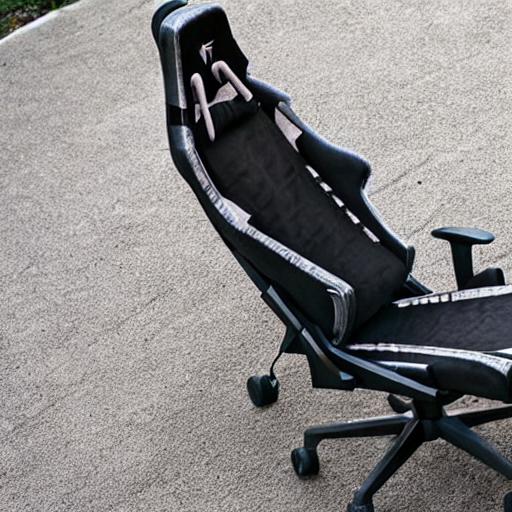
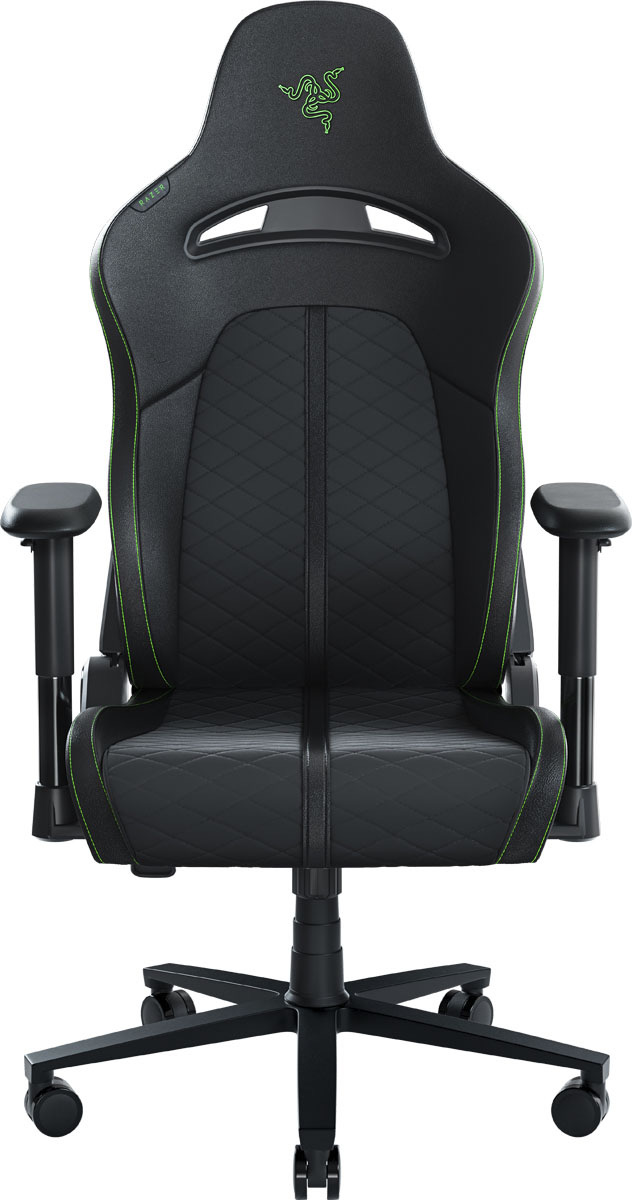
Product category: items_chair
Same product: no